Jiangxi Huaxiang Fuqi Automobile

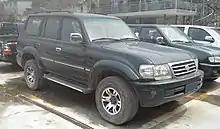
Huaxiang Fuqi Yuhu

The first 1980s SUV productions were modifications of the Beijing BJ212.